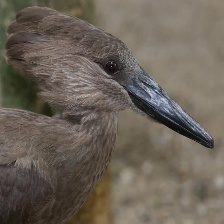
Species: HAMERKOP
Scientific name: SCOPUS UMBRETTA